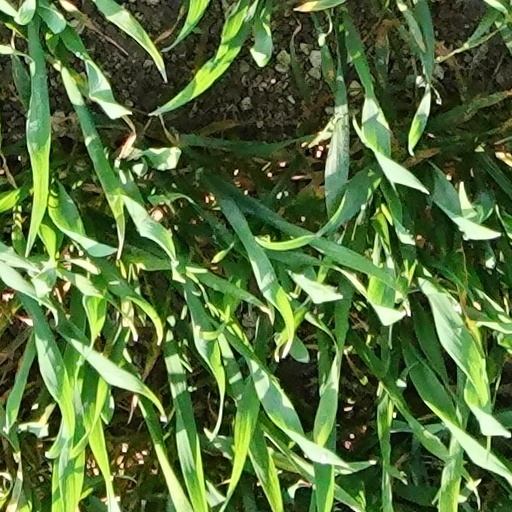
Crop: wheat